International Peace Garden

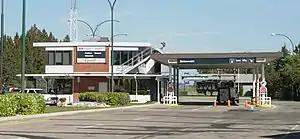
Border crossing into Canada on Manitoba Highway 10. Those exiting the park must go through border customs

Visitors from either country can enter the park via US 281 or MB 10, without passing through customs, and may move throughout the park (crossing the international boundary at will) without restriction. However, the International Peace Garden Border Crossing stations for Canada and the U.S. are located on the roads just north and south (respectively) of the access drives for the garden, requiring all visitors – including those returning to the country from which they arrived – to go through the immigration procedures of their destination country upon leaving the garden.